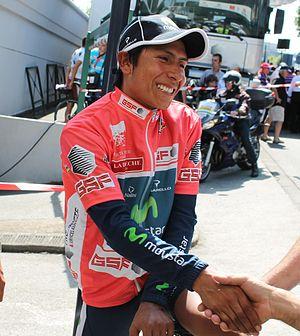
Nairo Quintana (Movistar) à Saint-Gaudens, tout sourire après sa victoire sur la 36ème édition de la Route du Sud.